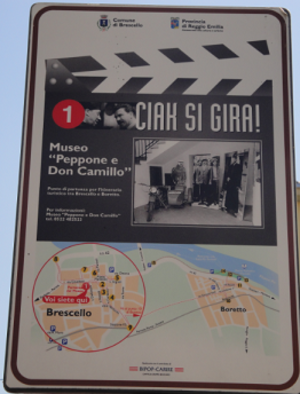
Panneau guidant la visite du village Italiano: Primo pannello del percorso turistico dedicato ai luoghi delle riprese dei primi cinque film su Don Camillo, che si trova davanti all'ingresso del Museo Peppone e Don Camillo
Brescello est une commune italienne d'environ 5 200 habitants, située dans la province de Reggio d'Émilie en Émilie-Romagne, dans le nord de l'Italie.